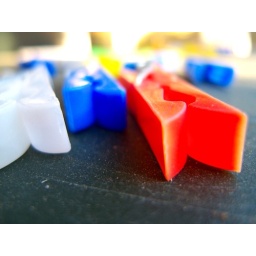
red, white, and blue clothes pegs on a table in the garden